Max Casino

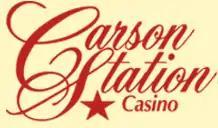
Former logo.

Max Casino (formerly the Carson Station), is a hotel and casino located in Carson City, Nevada. The Max Casino contains of casino gaming space with more than 200 slot machines and 91 balcony hotel rooms. Formerly owned by Clark Russell, the Max Casino and Hotel has been owned and operated by 777 Gaming since 2011.The Max Casino currently has a wide variety of slot machines and video poker machines. The casino offers live entertainment every weekend, Black Bear Diner, and a full service sports book lounge operated by William Hill, a major Nevada and international sportsbook company.